Roman Polanski

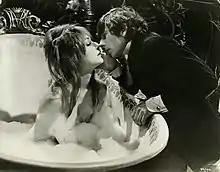
Roman Polanski with Sharon Tate in "The Fearless Vampire Killers", 1967

"The Fearless Vampire Killers" (1967) (known by its original title, "Dance of the Vampires" in most countries outside the United States) is a parody of vampire films. The plot concerns a buffoonish professor and his clumsy assistant, Alfred (played by Polanski), who are traveling through Transylvania in search of vampires. "The Fearless Vampire Killers" was Polanski's first feature to be photographed in color with the use of Panavision lenses, and included a striking visual style with snow-covered, fairy-tale landscapes, similar to the work of Soviet fantasy filmmakers. In addition, the richly textured color schemes of the settings evoke the paintings of the Belarusian-Jewish artist Marc Chagall, who provides the namesake for the innkeeper in the film. The film was written for Jack MacGowran, who played the lead role of Professor Abronsius.